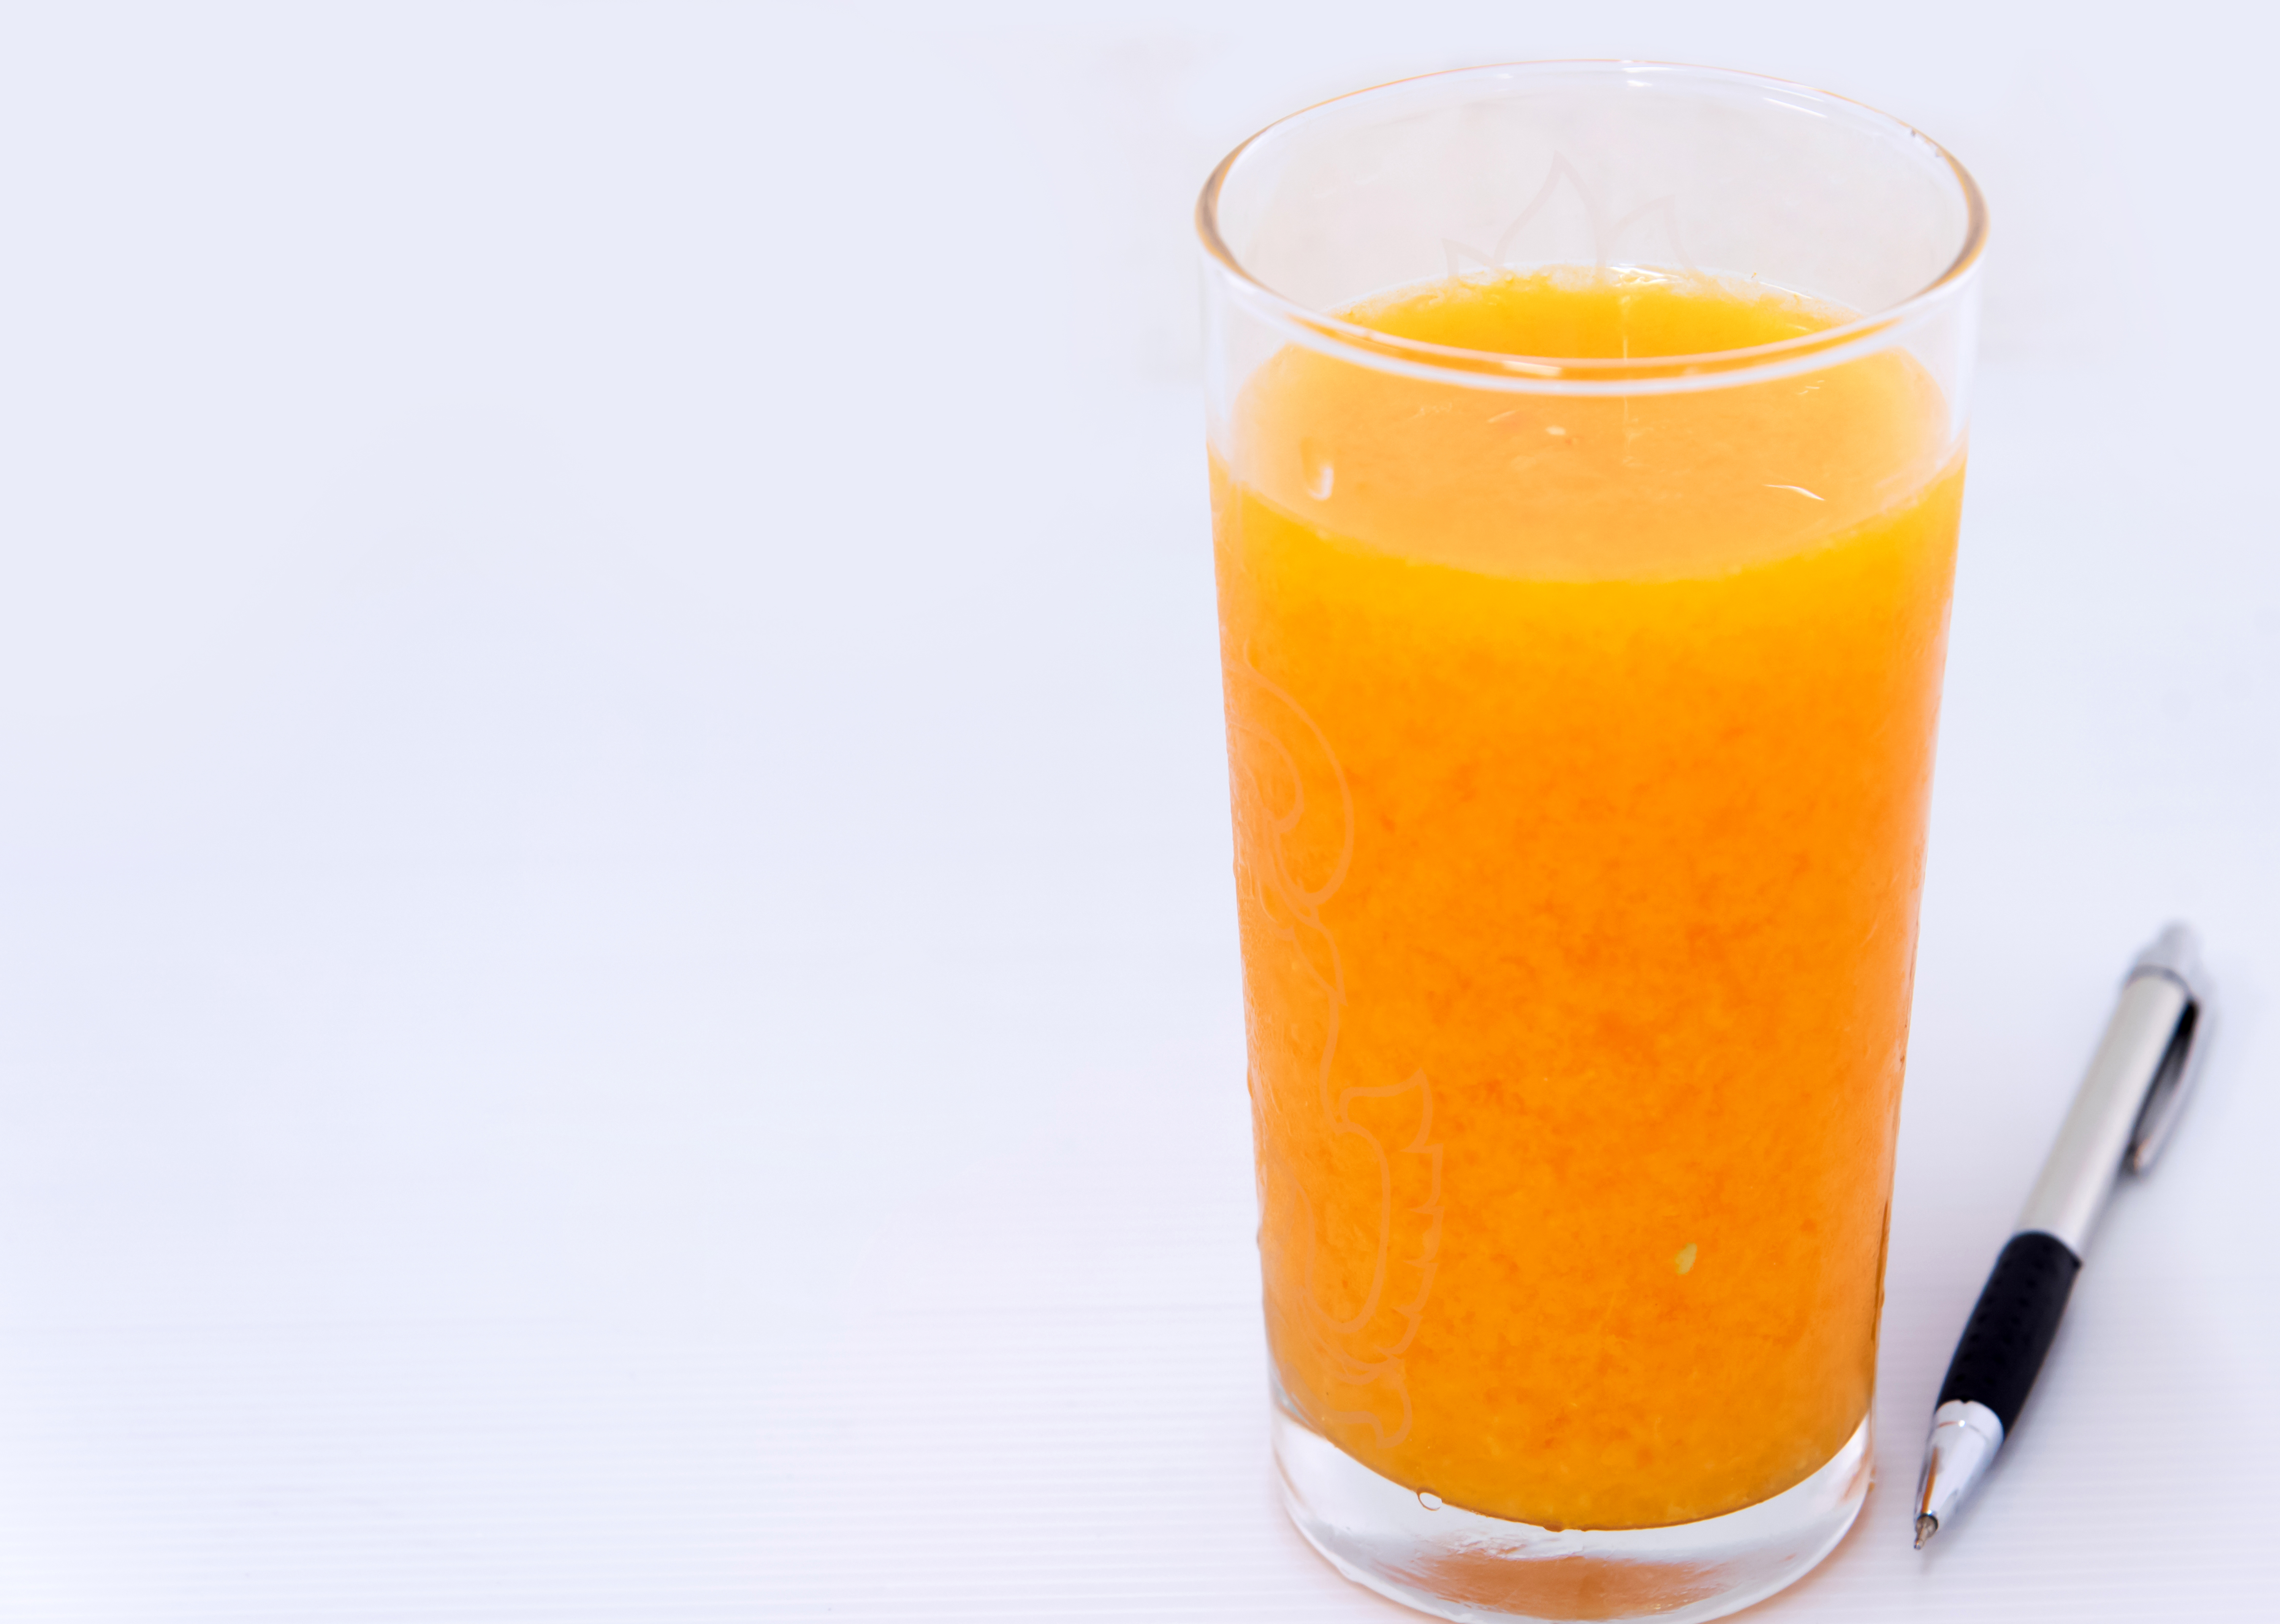
fresh, orange, juice, orange juice, orange drink, orange soft drink, drink, vegetable juice, food, fuzzy navel, smoothie, non alcoholic beverage, ingredient, harvey wallbanger, squash, mimosa, agua de valencia, bellini